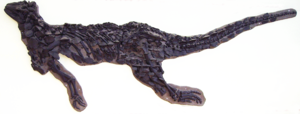
Scelidosaurus est un genre de dinosaure ornithischien herbivore quadrupède de l'infra-ordre des ankylosauriens. Il a vécu au début du Jurassique, 200 millions d’années avant notre ère.